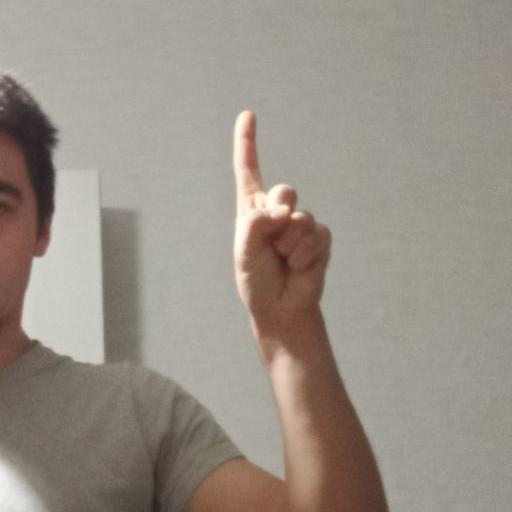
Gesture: one